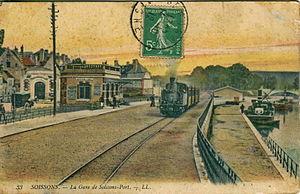
Les chemins de fer de la Banlieue de Reims étaient un réseau secondaire de chemins de fer à voie métrique du département de la Marne, qui, à son apogée, s'étendait sur 400 km en desservant 180 communes.